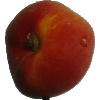
Label: Nectarine Flat 1